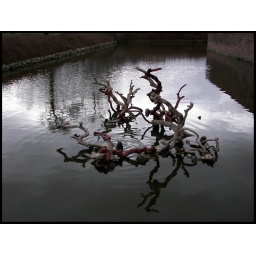
trees in water